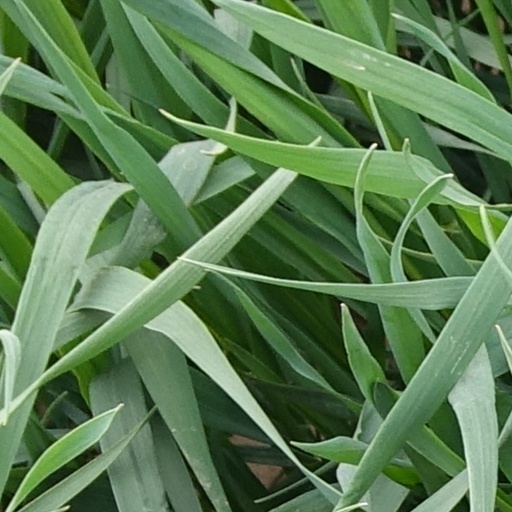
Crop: wheat